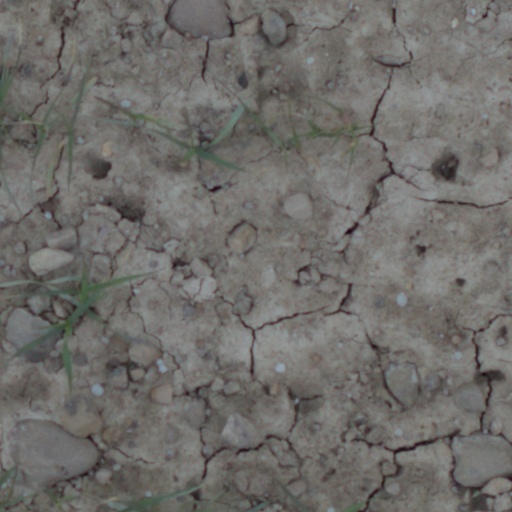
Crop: wheat